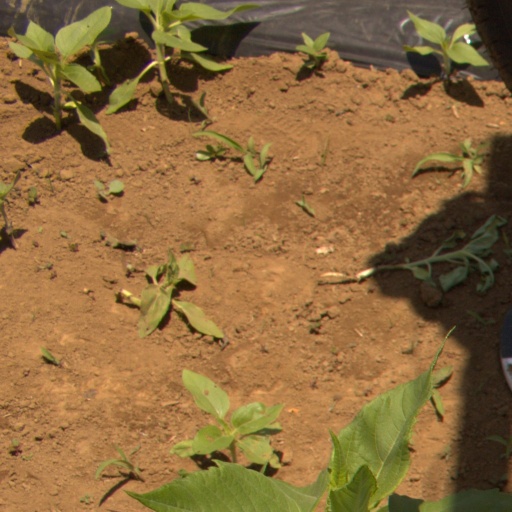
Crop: Jerusalem artichoke